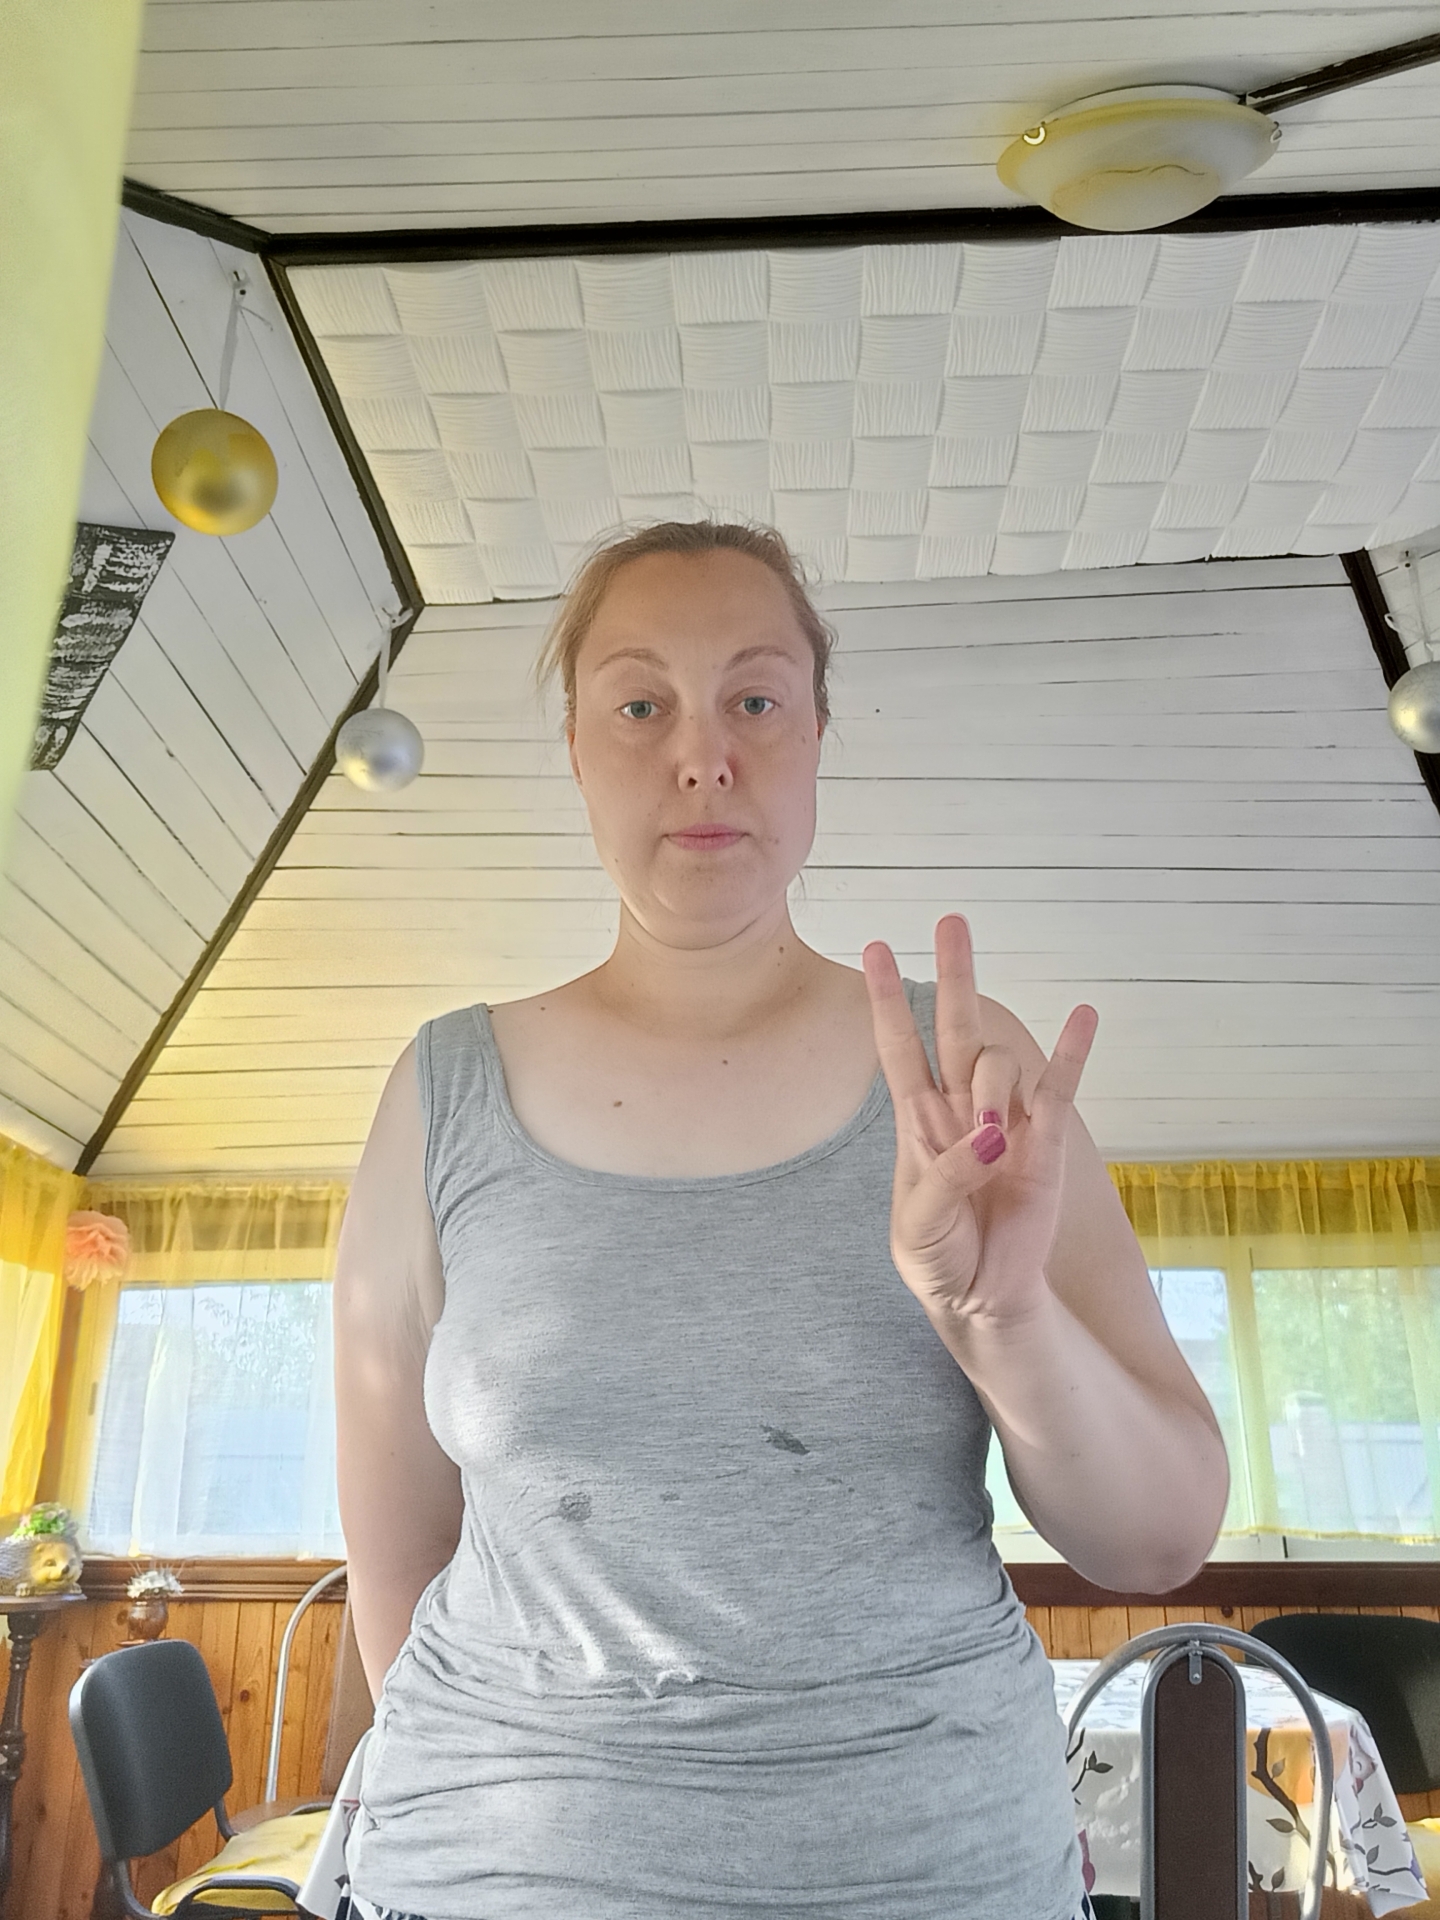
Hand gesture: three3